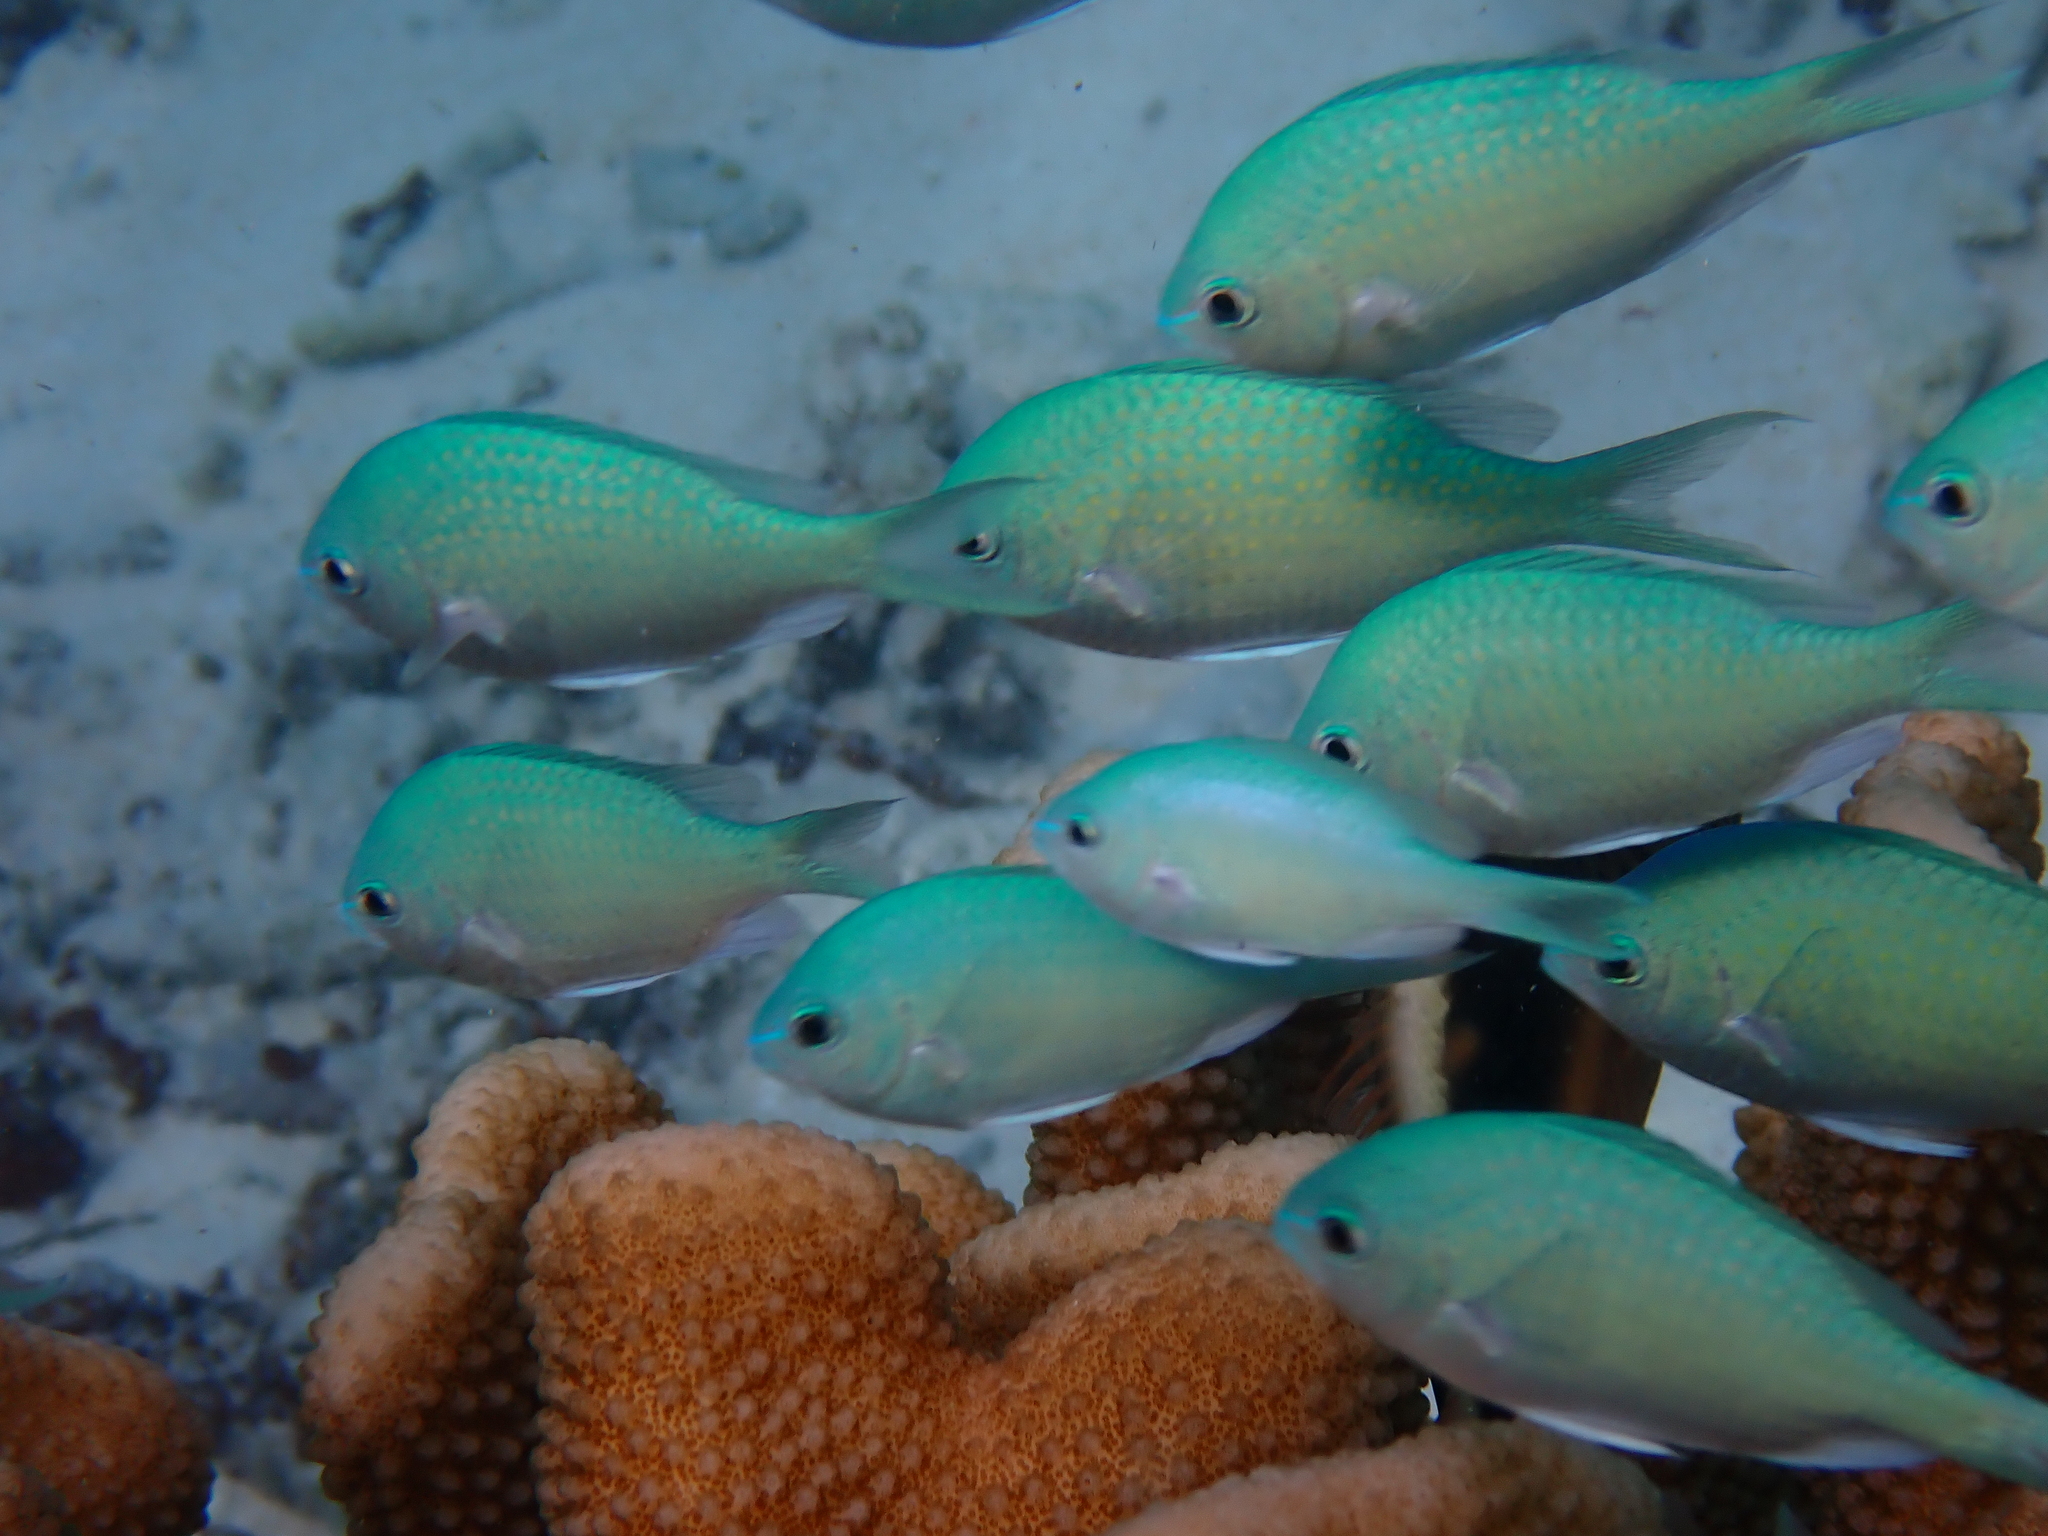
Chromis viridis (Blue-green Chromis)